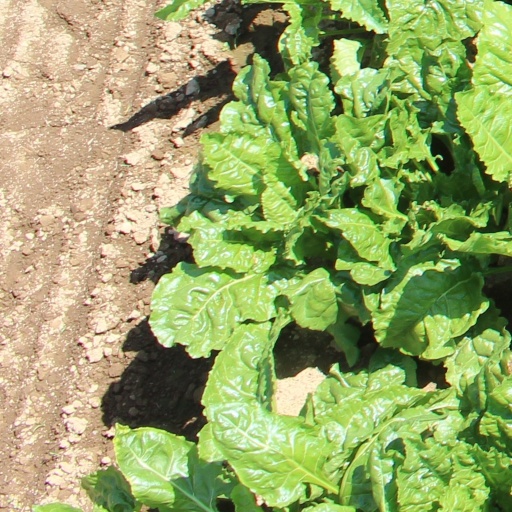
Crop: sugar beet